Philip Duke Three-Decker

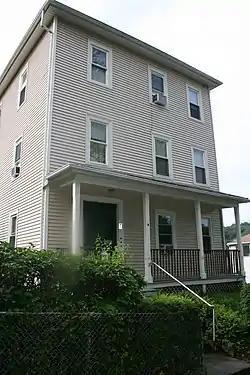

The Philip Duke Three-Decker is a historic triple decker house in Worcester, Massachusetts. Built c. 1888, the house is an early representative of triple-decker development in the Vernon Hill area of southern Worcester. It was listed on the National Register of Historic Places in 1990, but has lost some of the architectural elements important to its listing since then.